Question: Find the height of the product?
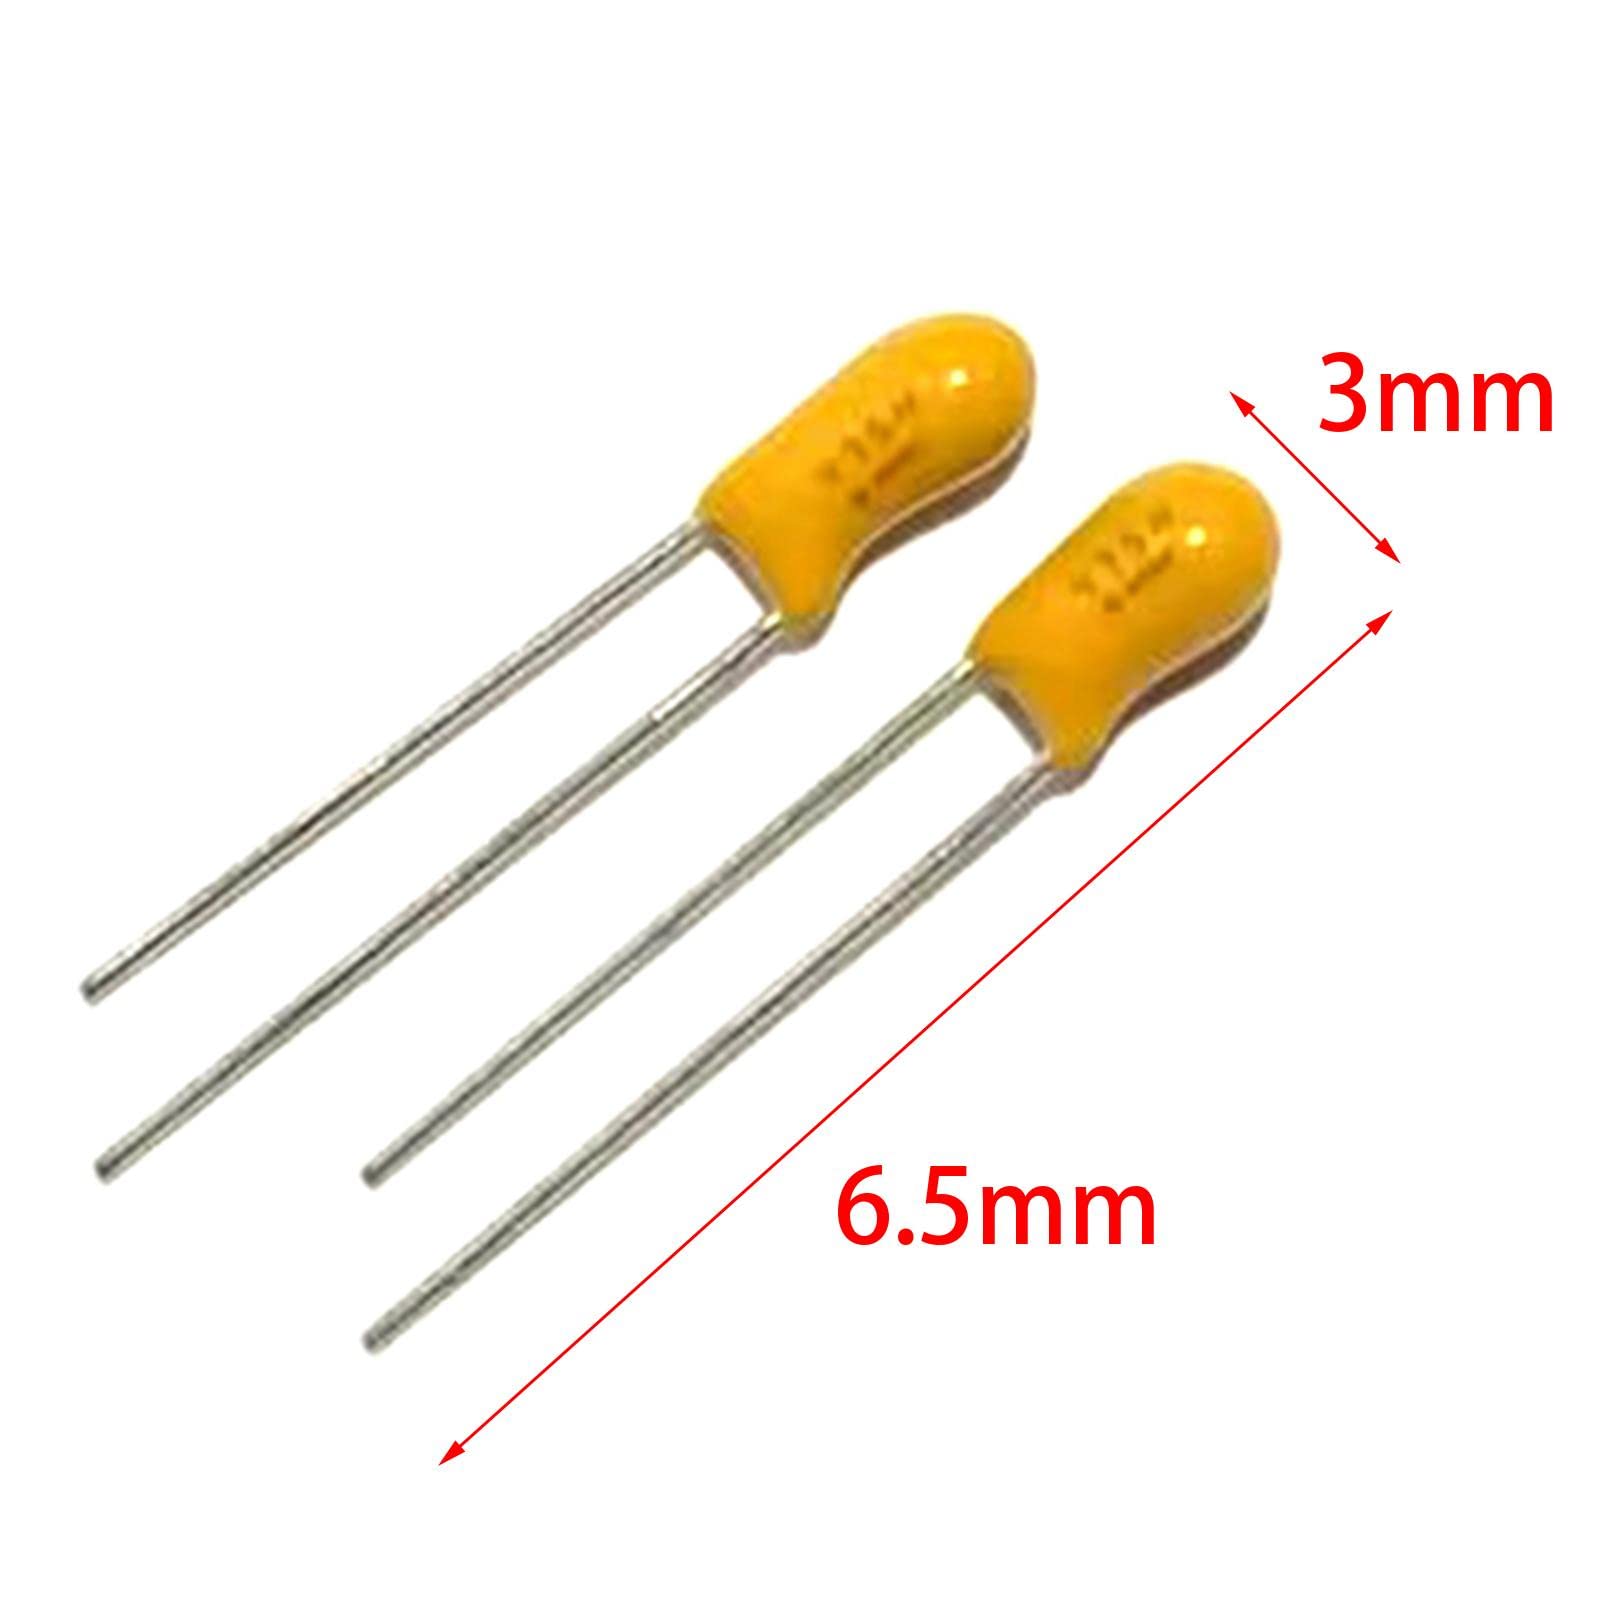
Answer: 6.5 millimetre